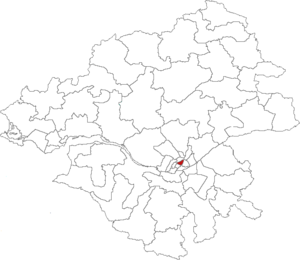
Localisation du canton de Nantes-1 sur la carte de la Loire-Atlantique (France)
Le canton de Nantes-1 est un canton français situé dans le département de la Loire-Atlantique.